Raymond Brownell

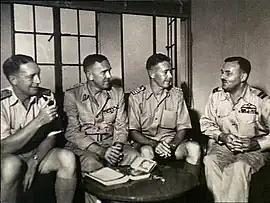
Members of the Australian Mission Group at the Japanese surrender talks. Left to right: Commodore John Collins; Lieutenant General Frank Berryman; Captain Roy Dowling; Air Commodore Raymond Brownell.

Promoted to acting air commodore, Brownell returned to Australia in August 1941 and was appointed Air Officer Commanding No. 1 Training Group in Melbourne. In this position, Brownell commanded approximately thirty establishments located in southern Australia. On 1 January 1943, he was posted as Air Officer Commanding Western Area. Based at RAAF Base Pearce, Brownell's responsibilities involved coordinating training and directing long-range bombing operations. Following intelligence reports that a Japanese force was en route to raid Western Australia, the Australian Government ordered a build-up of the defences in the area. In response to this, Brownell organised air defences around Perth and the Exmouth Gulf during March 1944. With the use of Army transports, he also reinforced Cunderdin with supplies and bombs for the use of the heavy bombers in the area. The Japanese attack did not occur. For his service as Air Officer Commanding Western Area, Brownell was appointed a Commander of the Order of the British Empire (CBE) in the 1945 New Years Honours.